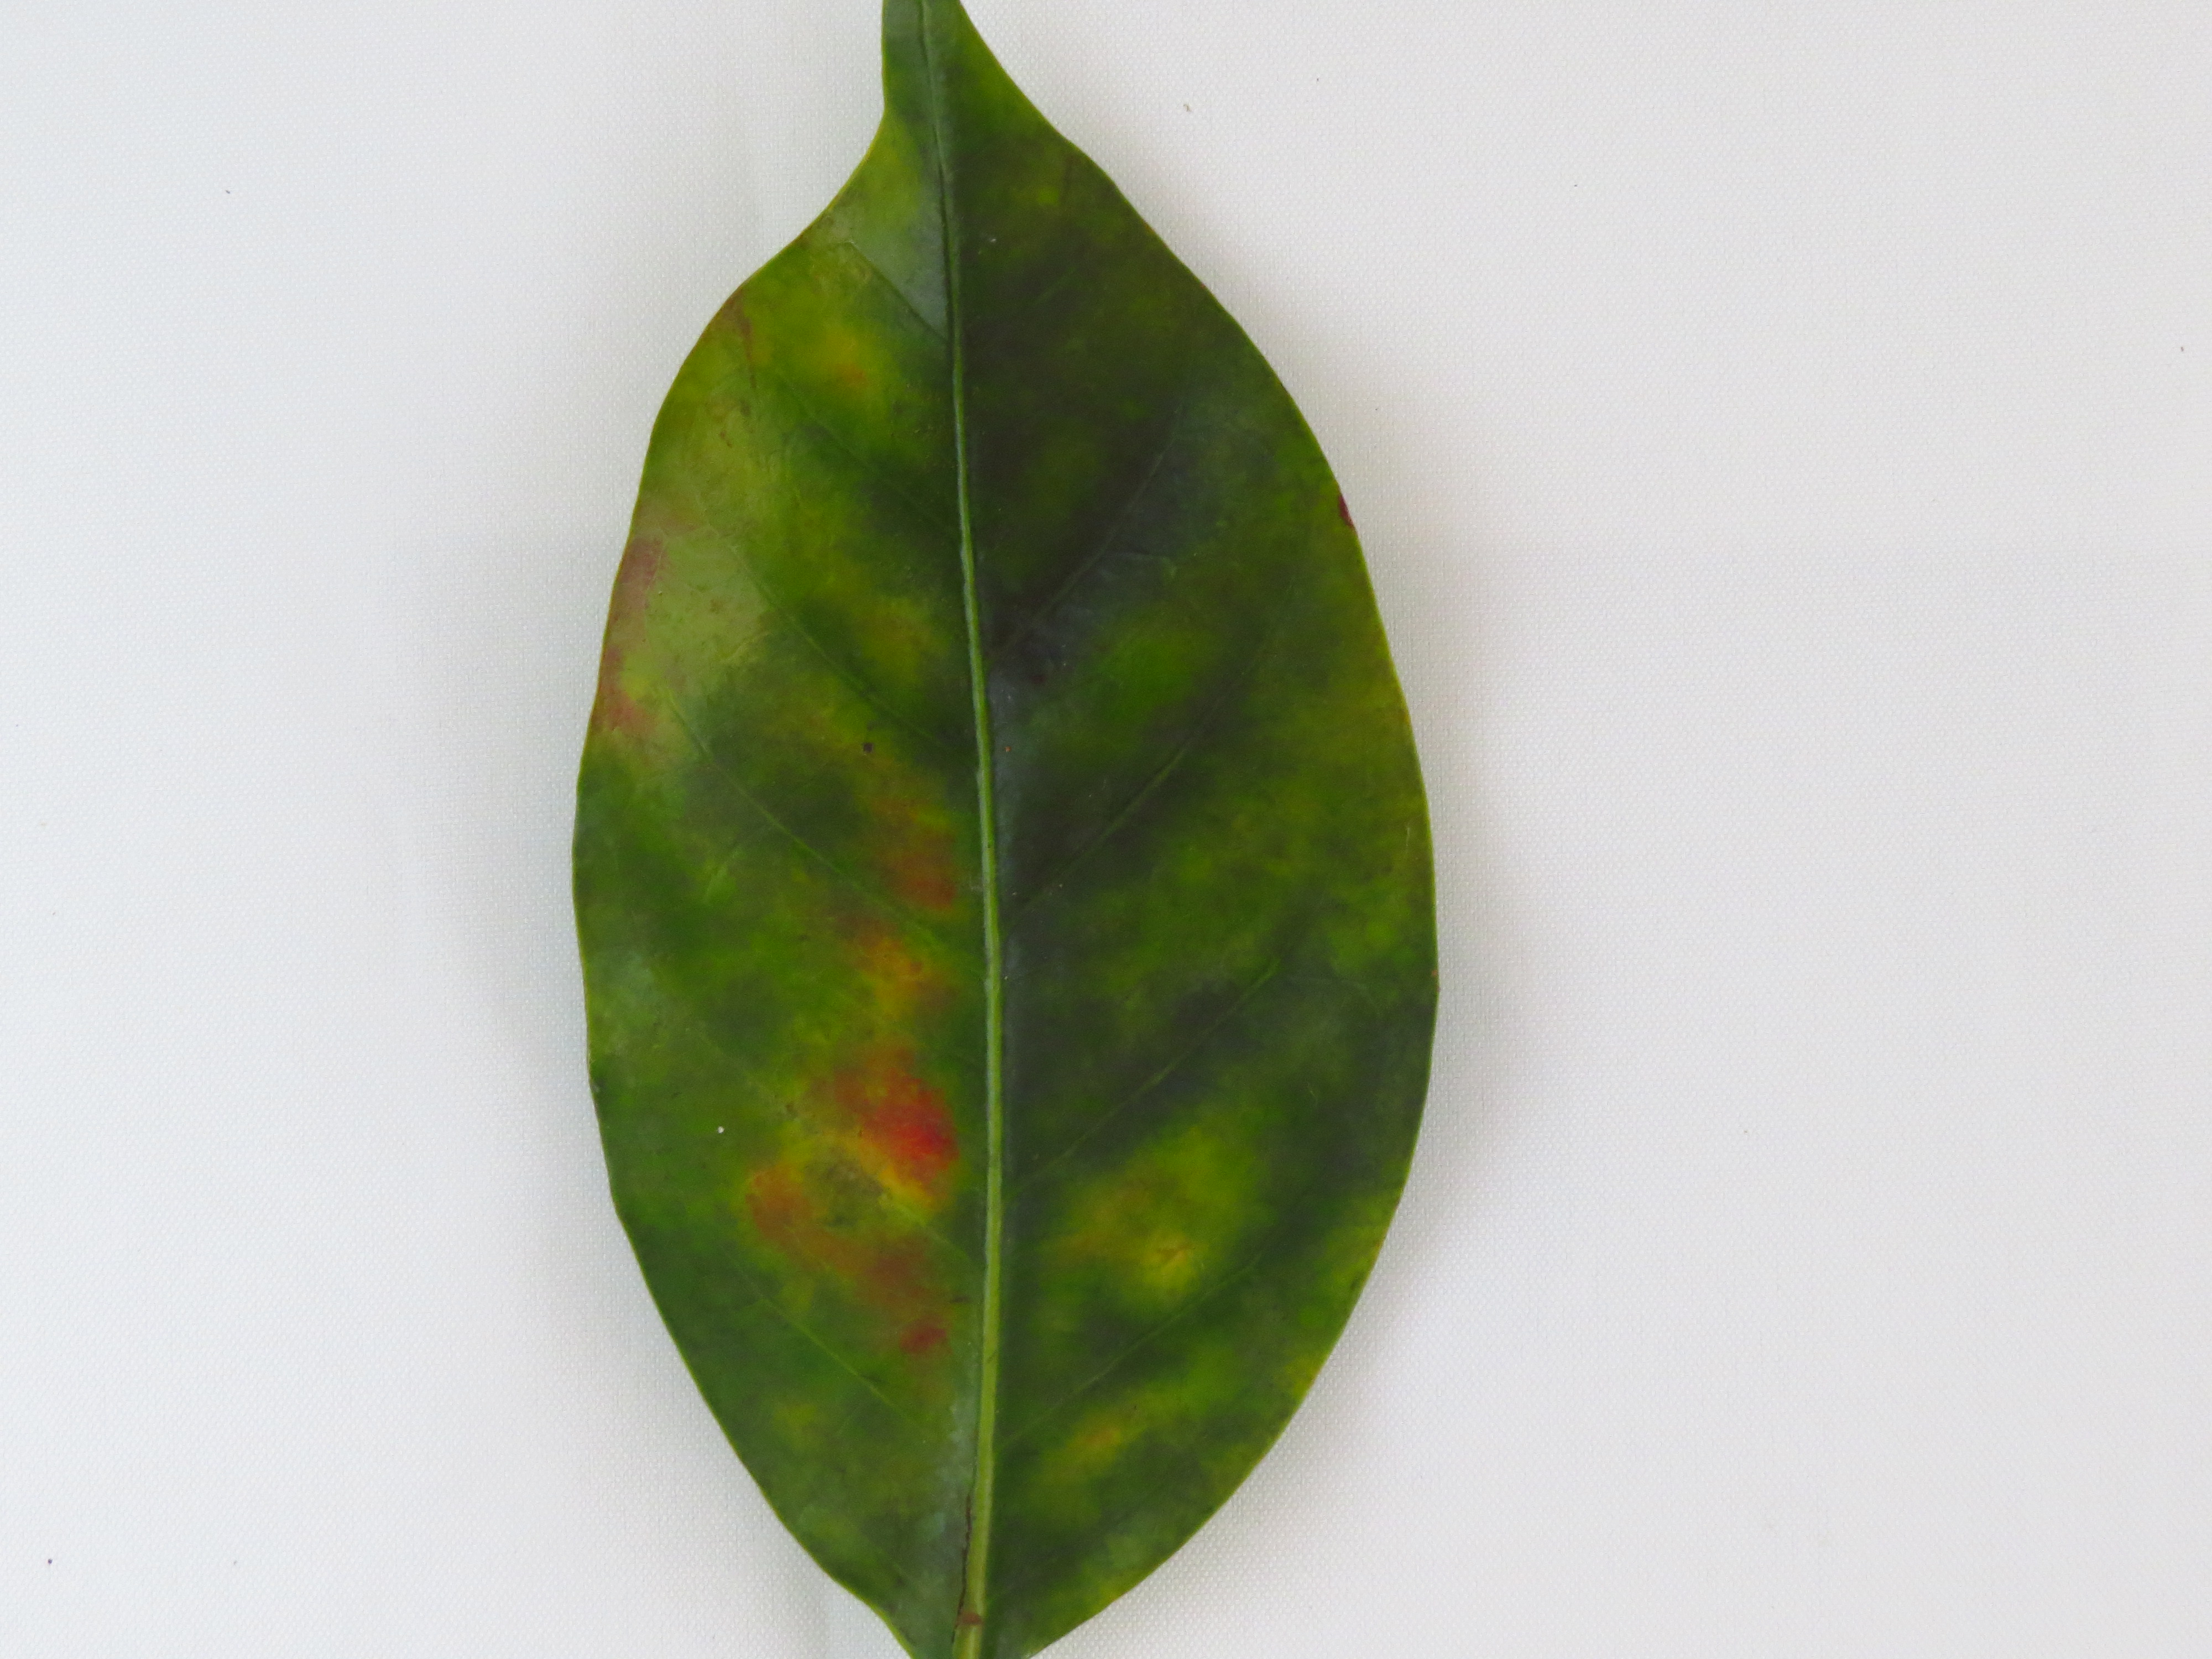
Label: phosphorus-P